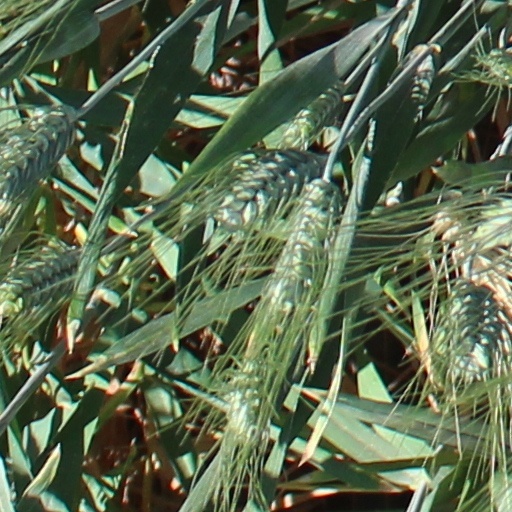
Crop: wheat